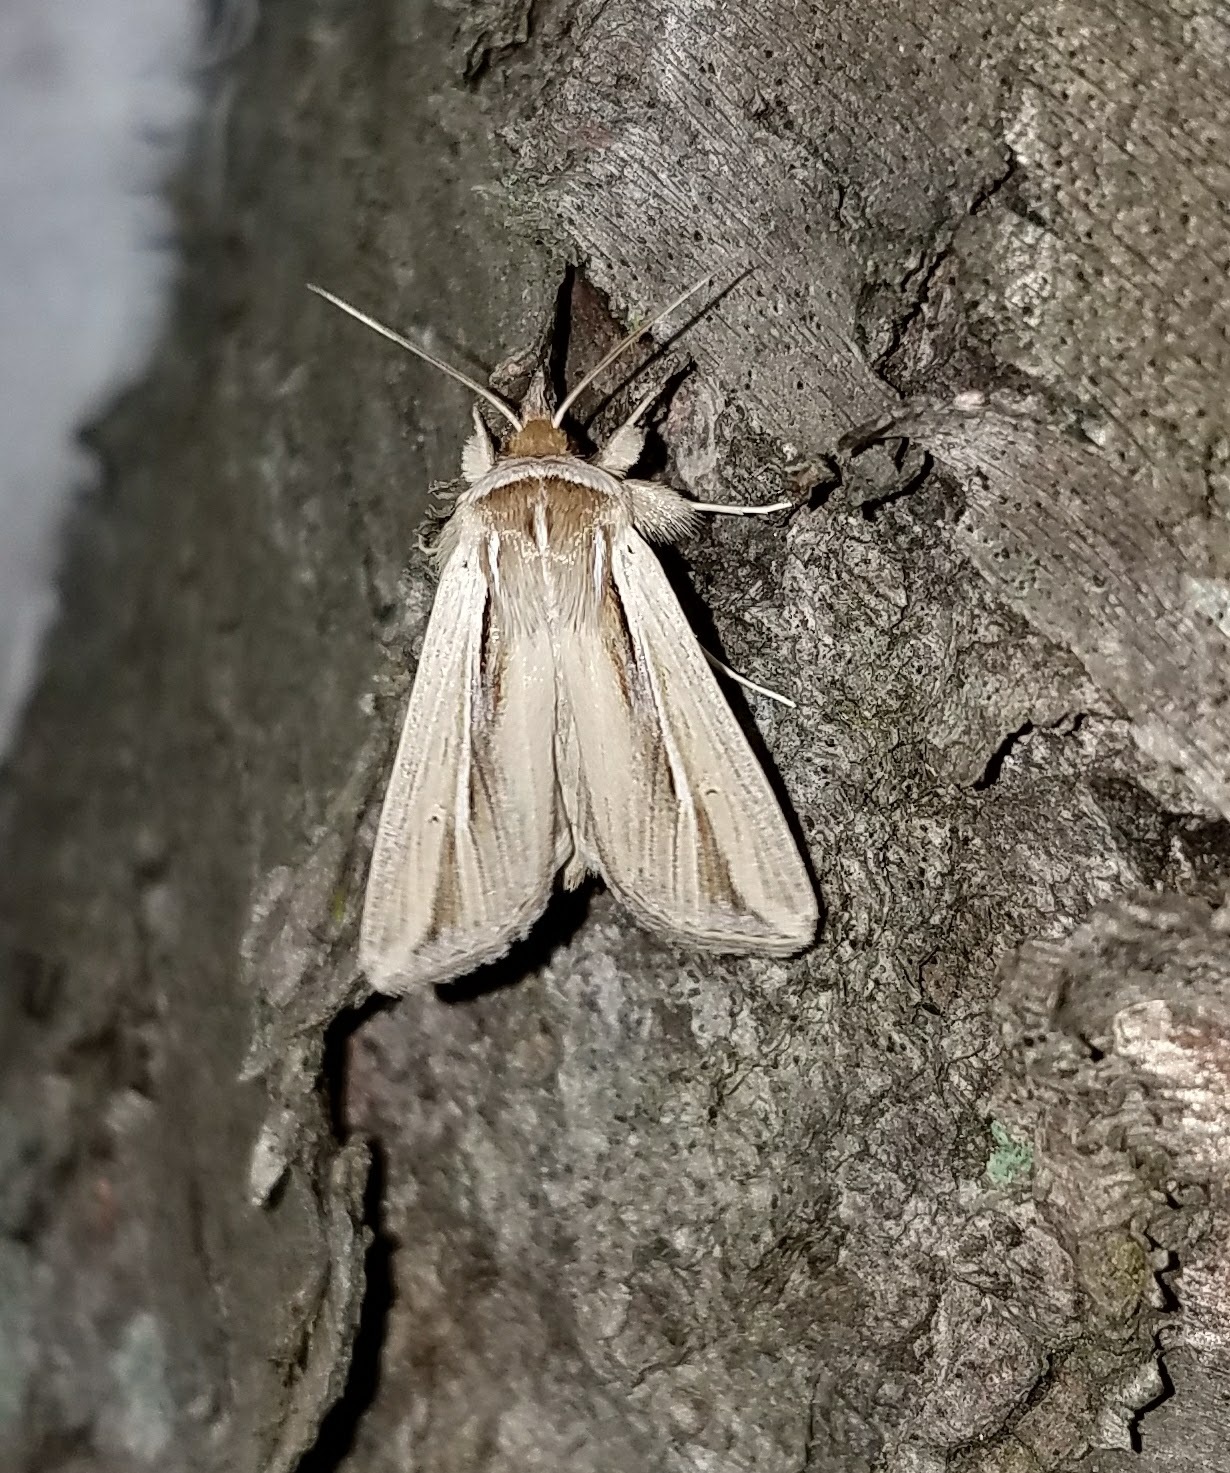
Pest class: wheathead_armyworm_Dargida_diffusa